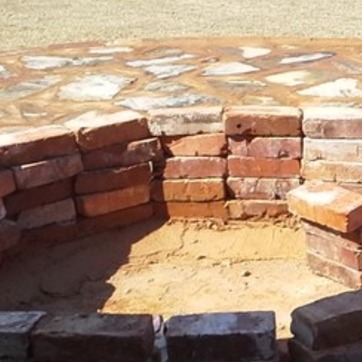
Material: brick